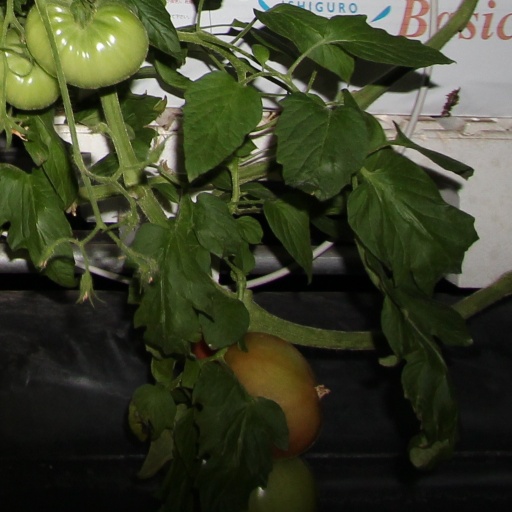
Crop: tomato